Kiss or Kill (1997 film)

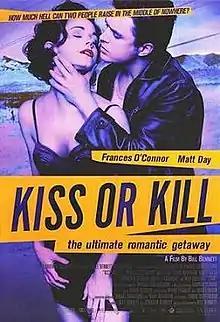
Theatrical release poster

Kiss or Kill is a 1997 Australian thriller film about two lovers and fugitives from the law who are pursued across the Australian Outback. The film was written and directed by Bill Bennett, and stars Frances O'Connor and Matt Day.